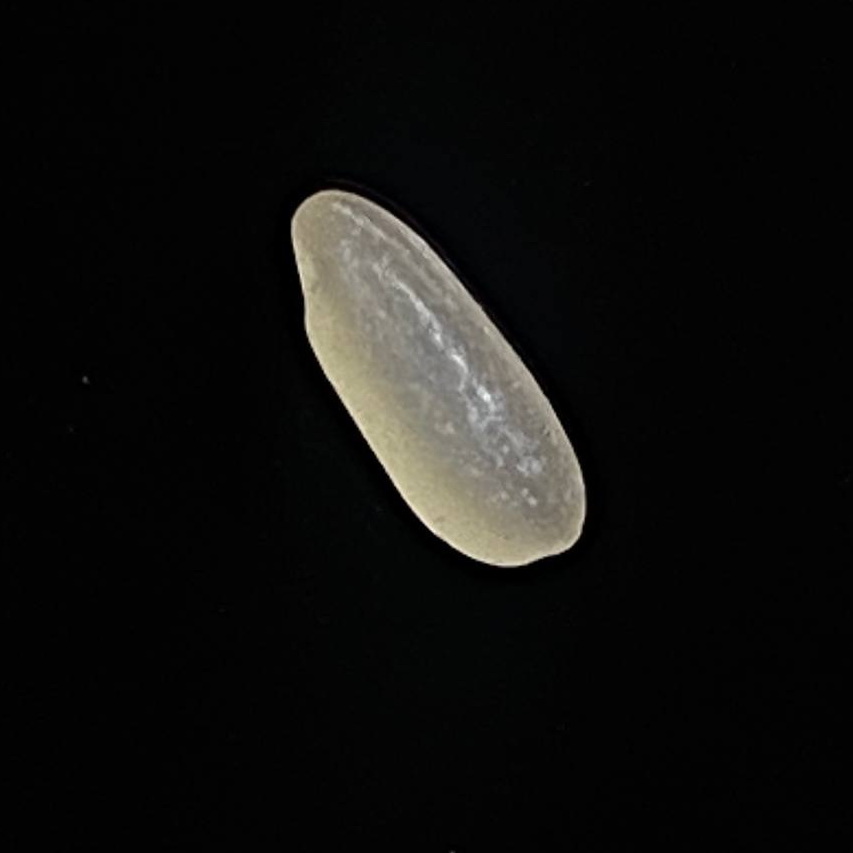
Rice variety: Paijam